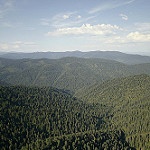
Label: mountain